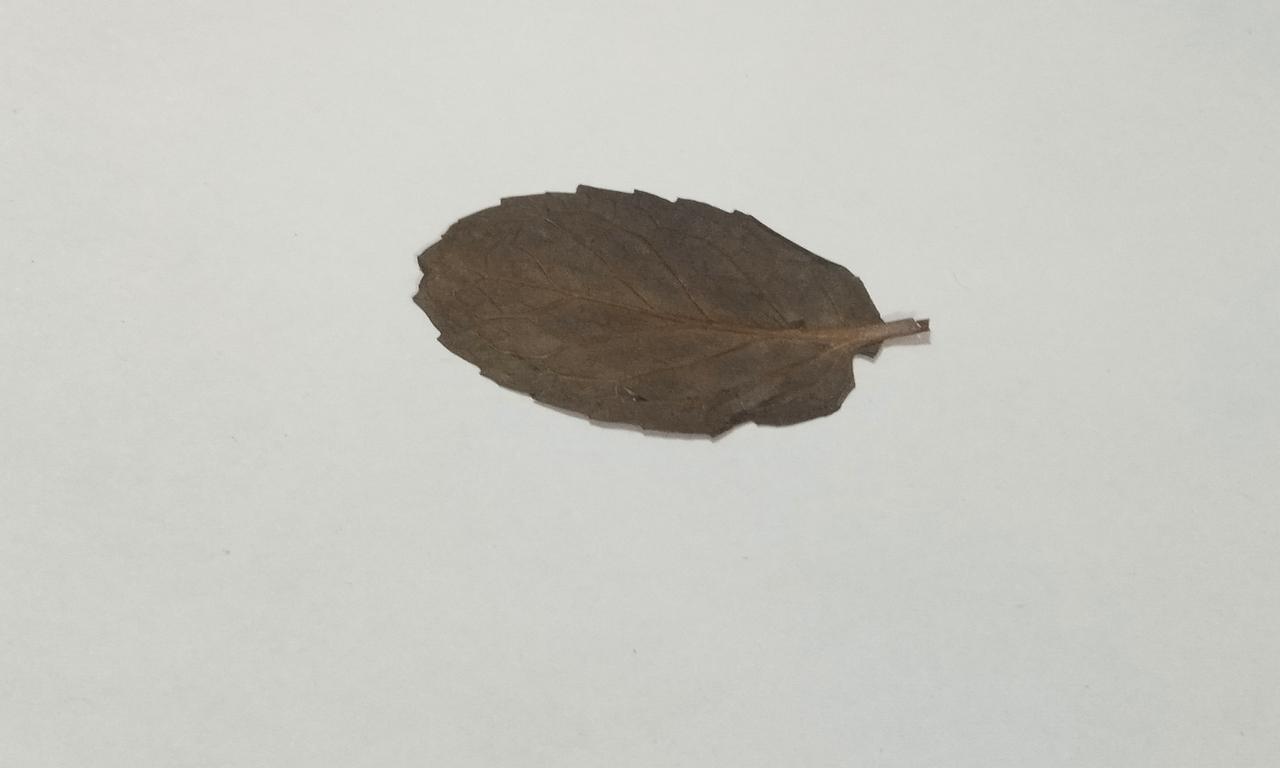
Label: Dried